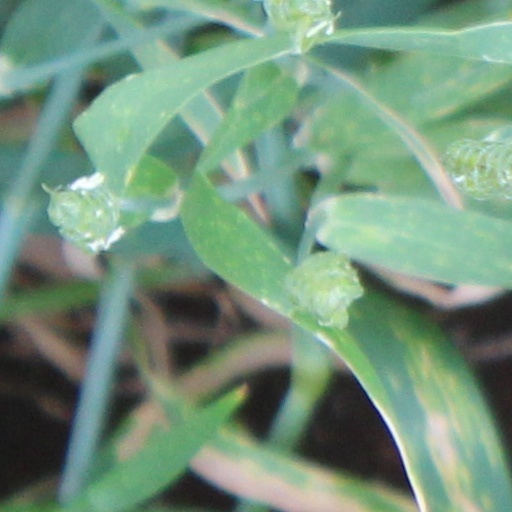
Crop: wheat